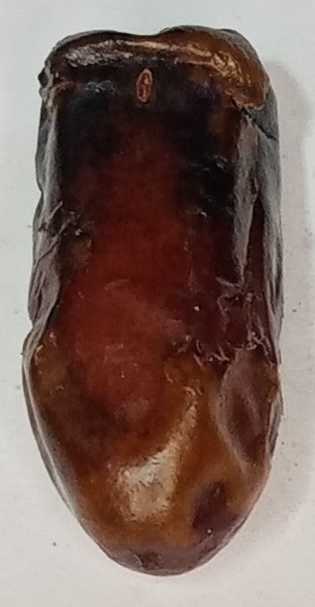
Variety: gajar
Size: small
Grade: grade-2